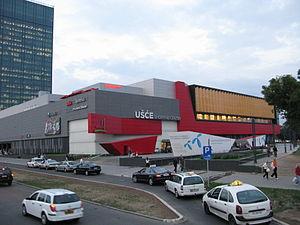
Le Bulevar Mihajla Pupina est situé à Belgrade, la capitale de la Serbie, dans la municipalité urbaine de Novi Beograd.
Novi Beograd, la « Nouvelle Belgrade », est une municipalité de Serbie située sur le territoire de la Ville de Belgrade. Elle fait partie des 10 municipalités urbaines qui constituent la ville de Belgrade proprement dite. Au recensement de 2011, elle comptait 212 104 habitants.